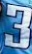
Number: 3